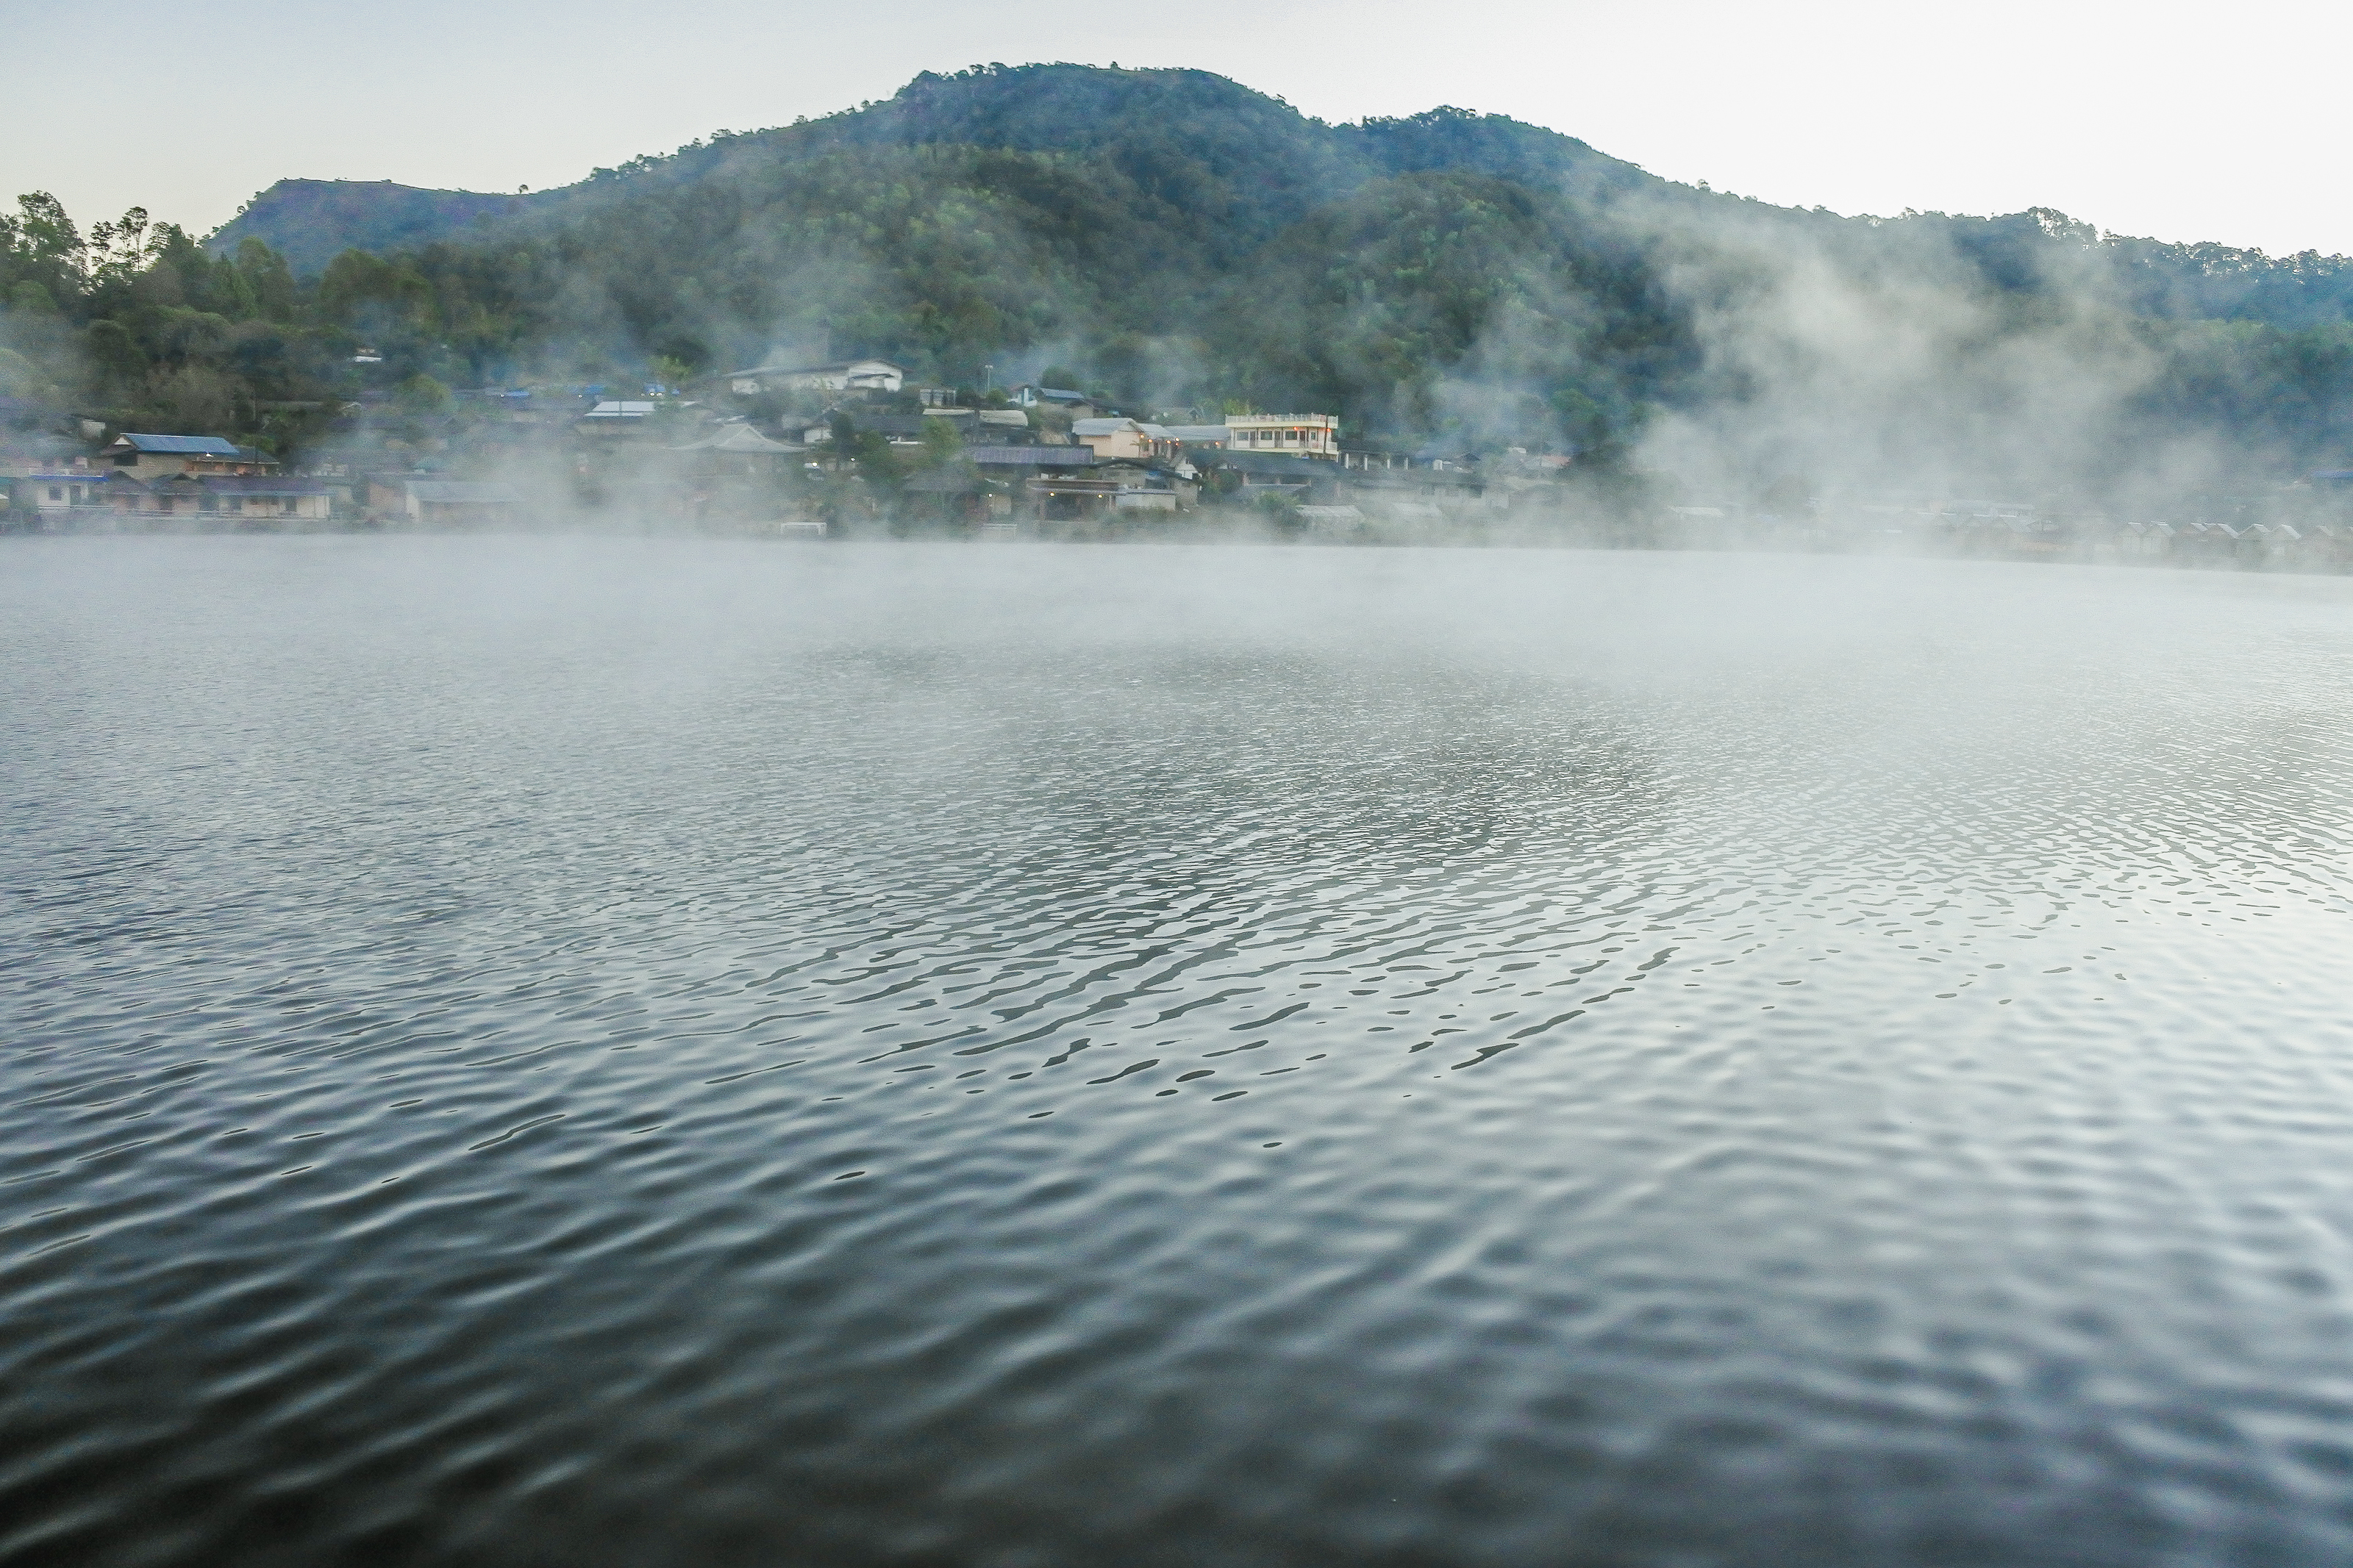
forest, shadow, traveler, sunshine, magnificent, cold, holiday, ban, mist, summer, settlement, mae, beautiful, chinese, tea, mountain, view, son, romantic, design, thailand, national, sunny, village, day, park, sky, green, journey, natural, wallpaper, nature, relax, cool, tree, thai, water, hmong, hong, sunlight, field, light, background, river, travel, lake, landscape, fog, atmospheric phenomenon, water resources, morning, hot spring, reservoir